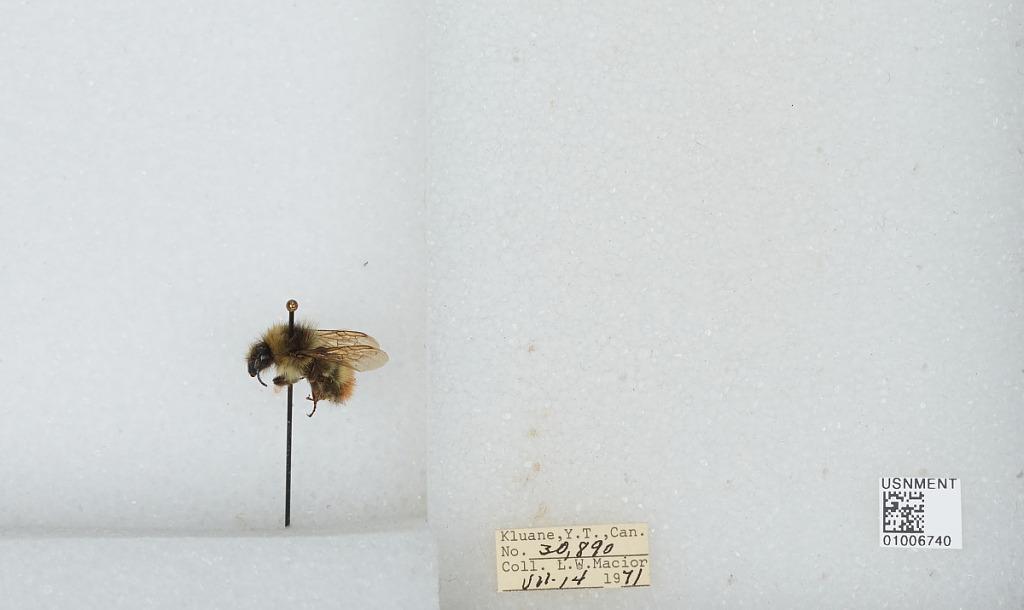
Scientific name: Bombus (Pyrobombus) flavifrons Cresson
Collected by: L. Macior
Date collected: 1971-7-14
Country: Canada
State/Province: Yukon Territory
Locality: Kluane
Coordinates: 60.75, -139.5